Cyberpunk derivatives

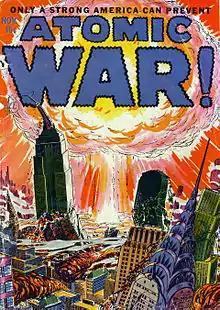
Cover of "Atomic War" number one, November 1952

Atompunk (also known as atomicpunk) relates to the pre-digital period of 1945–1969, including mid-century modernism; the Atomic, Jet, and Space Ages; communism, Neo-Soviet styling, and early Cold War espionage, along with anti-communist and Red Scare paranoia in the United States; British "Mod" culture; underground cinema; Googie architecture; Sputnik and the Space Race; silver age comic books and superhero fiction; and the rise of the American military–industrial complex.